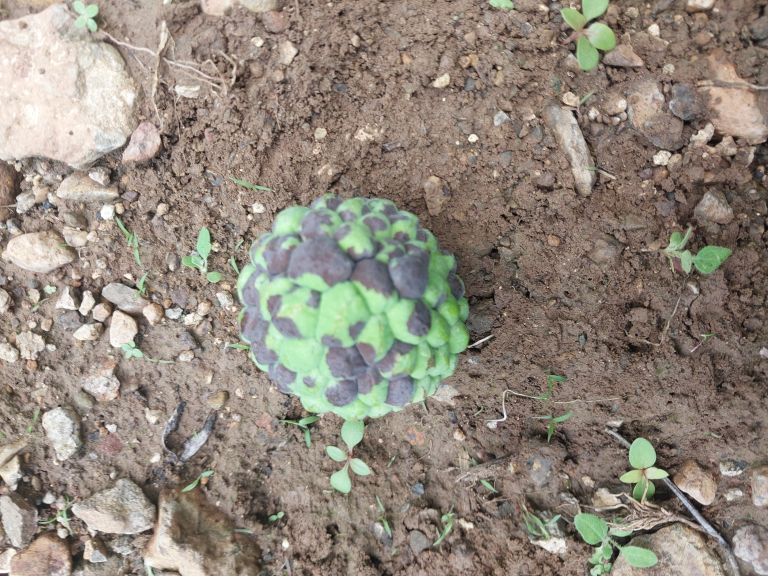
Disease label: Diplodia Rot